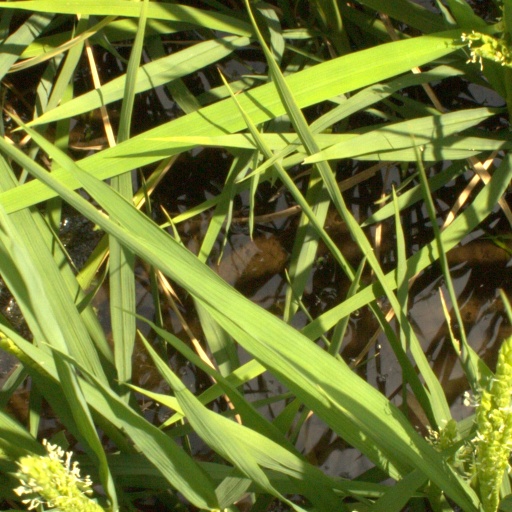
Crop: rice